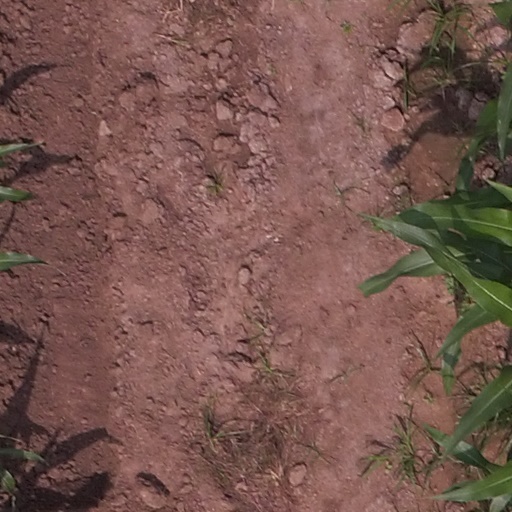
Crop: maize; corn